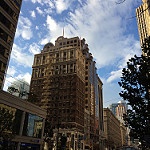
Label: buildings